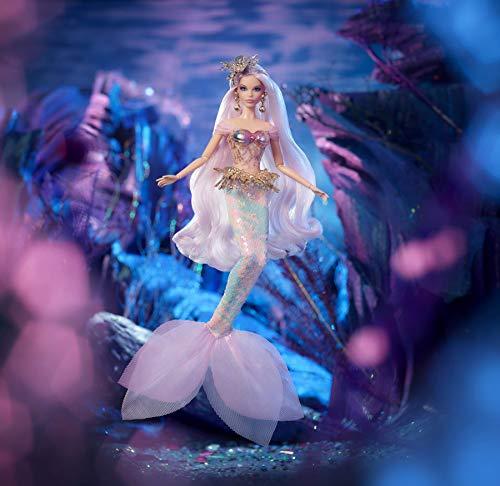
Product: Barbie Collector Mermaid Enchantress Fantasy Doll with Pink and Blue Hair
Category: Toys & Games | Dolls & Accessories | Dolls
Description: Barbie Mermaid Enchantress doll's hair features pink and blue highlights and is styled in flowing waves with a delicate braid.
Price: $49.50
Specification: ProductDimensions:15.5x3.4x9.5inches|ItemWeight:2.2pounds|ShippingWeight:2.5pounds(Viewshippingratesandpolicies)|ASIN:B07GLMHQQL|Itemmodelnumber:FXD51|Manufacturerrecommendedage:8-15years